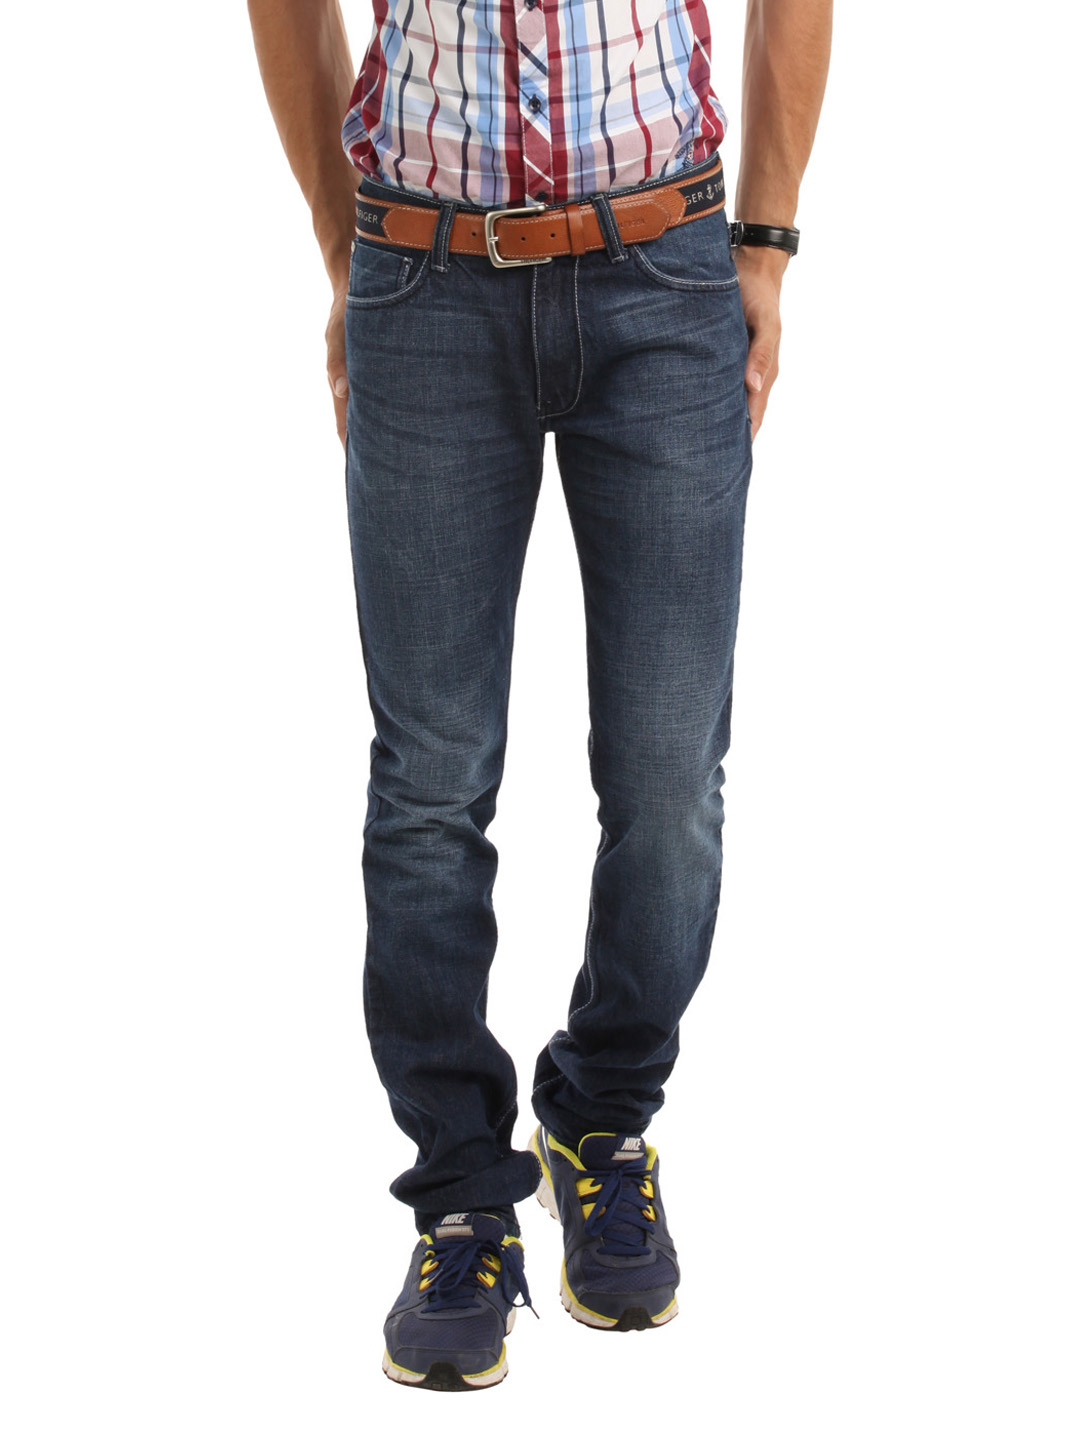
Locomotive Men Blue Jeans
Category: Apparel / Bottomwear / Jeans
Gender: Men
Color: Blue
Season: Summer 2012
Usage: Casual